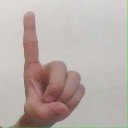
अक्षर: ड